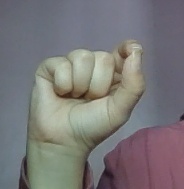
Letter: fa